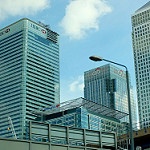
Label: buildings